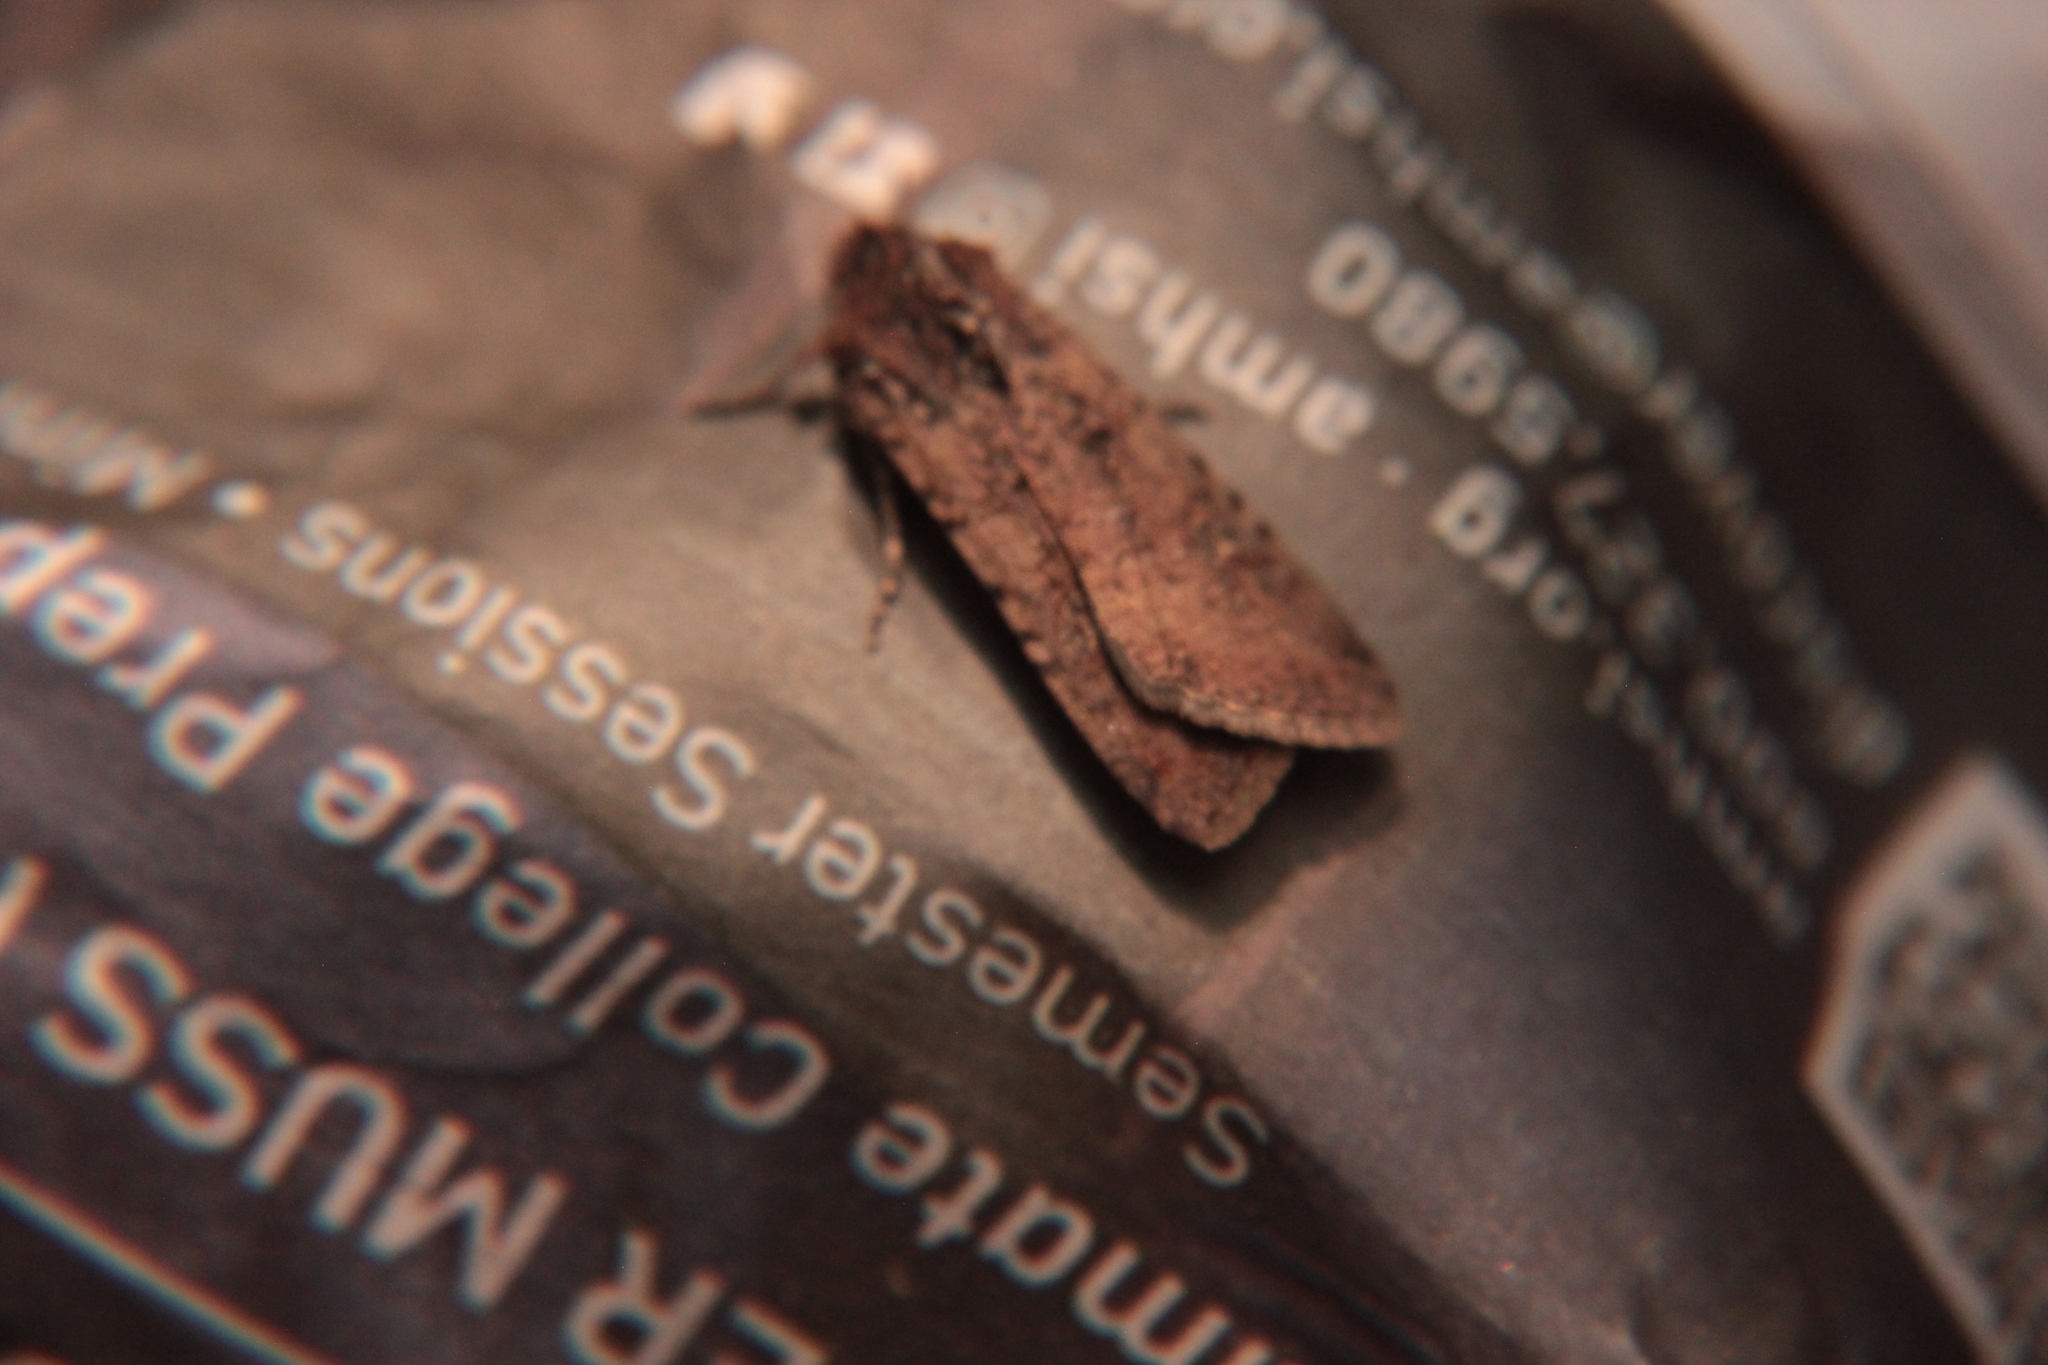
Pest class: cutworms